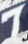
Number: 7